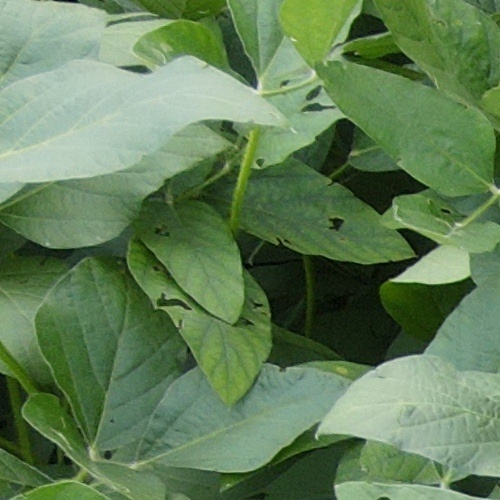
Label: Caterpillar